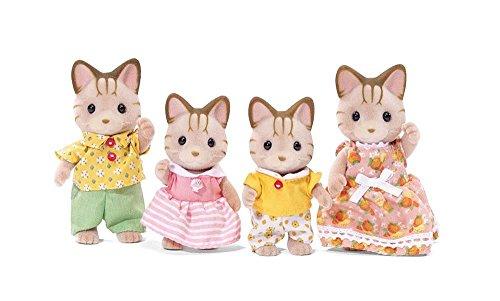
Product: Calico Critters Sandy Cat Family
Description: Mix and match with other Calico Critters play sets to create a whole Calico Critters village.
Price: $22.48
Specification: ProductDimensions:7.8x2.8x6.8inches|ItemWeight:0.48ounces|ShippingWeight:4.8ounces(Viewshippingratesandpolicies)|DomesticShipping:ItemcanbeshippedwithinU.S.|InternationalShipping:ThisitemcanbeshippedtoselectcountriesoutsideoftheU.S.LearnMore|ASIN:B00RGLPTYI|Itemmodelnumber:CC1406|Manufacturerrecommendedage:36months-15years